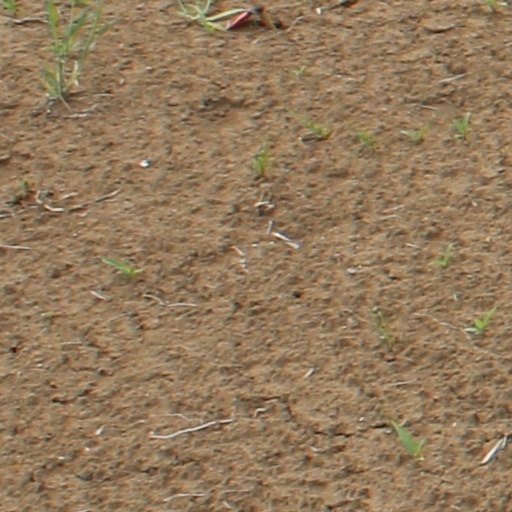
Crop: wheat